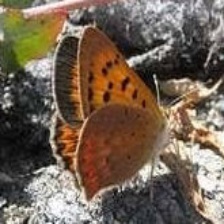
Species: PURPLISH COPPER
Butterfly family (ImageNet category): lycaenid_butterfly